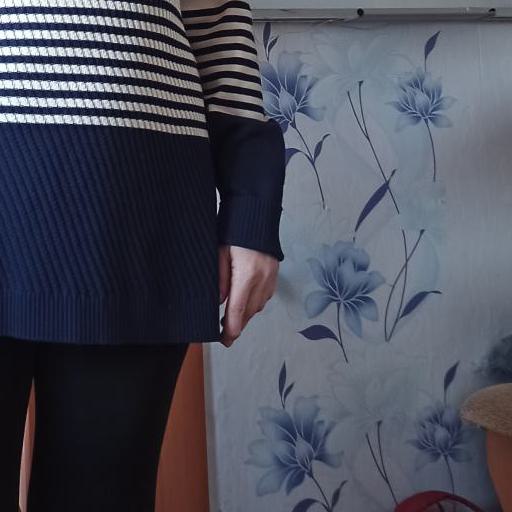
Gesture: no_gesture